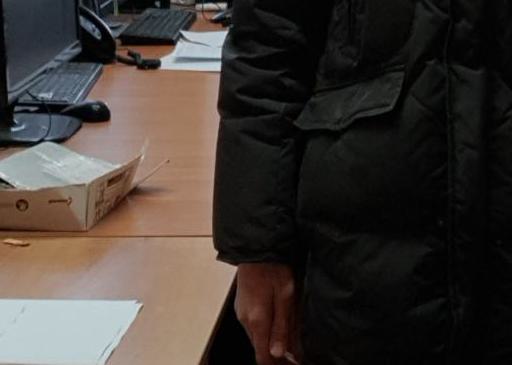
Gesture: no_gesture